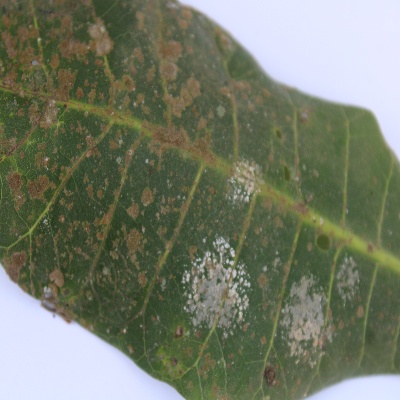
Crop: Cashew
Condition: red rust